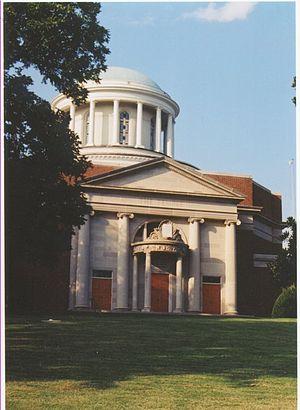
Les synagogues d'Atlanta sont nombreuses et parfois imposantes. L'histoire des juifs dans la cité remonte aux années 1840, c'est-à-dire aux années de création de la ville. En 1850, ils n'étaient alors que 25 sur une population totale de 2 572 habitants.
Une synagogue est un lieu de culte juif.
L’histoire des Juifs aux États-Unis est liée aux vagues d'immigration européennes dues aux perspectives sociales et économiques des États-Unis d'Amérique et alimentées par l'antisémitisme et les persécutions des Juifs d'Europe. L'antisémitisme aux États-Unis a de fait toujours été moins répandu qu'en Europe.